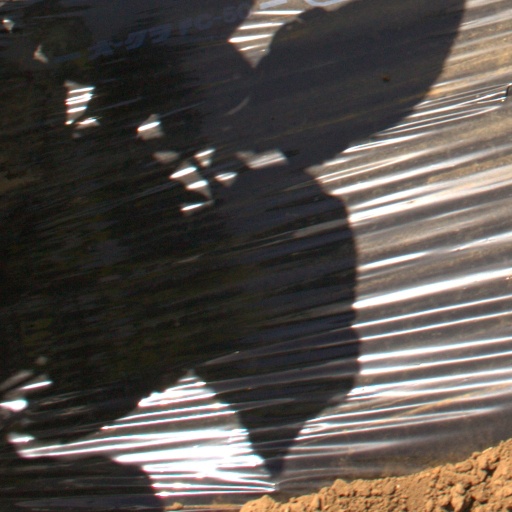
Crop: Jerusalem artichoke